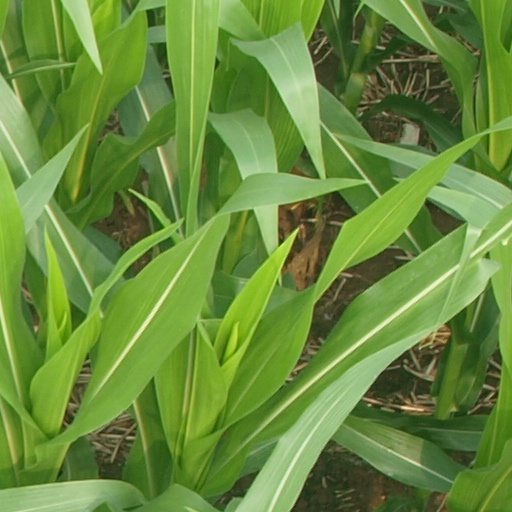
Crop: maize; corn